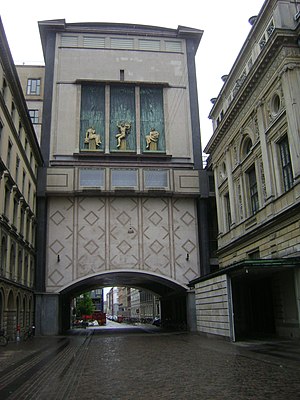
Holger Jacobsen / Værker
Stærekassen
Holger Alfred Jacobsen var en dansk arkitekt, hvis hovedindsats ligger inden for nyklassicismen. Hans mest kendte – og i samtiden meget omdiskuterede – værk er Stærekassen, der blev opført til Det Kongelige Teaters nye scene. Det er et sjældent eksempel på art deco i Danmark. Hans søn Ole Jacobsen var også arkitekt.